Constantine the Great

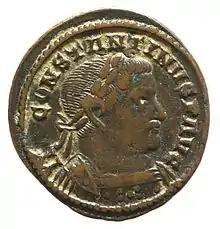
A nummus of Constantine

In the following years, Constantine gradually consolidated his military superiority over his rivals in the crumbling Tetrarchy. In 313, he met Licinius in Milan to secure their alliance by the marriage of Licinius and Constantine's half-sister Constantia. During this meeting, the emperors agreed on the so-called Edict of Milan, officially granting full tolerance to Christianity and all religions in the empire. The document had special benefits for Christians, legalising their religion and granting them restoration for all property seized during Diocletian's persecution. It repudiates past methods of religious coercion and used only general terms to refer to the divine sphere—"Divinity" and "Supreme Divinity", "summa divinitas". The conference was cut short, however, when news reached Licinius that his rival Maximinus had crossed the Bosporus and invaded European territory. Licinius departed and eventually defeated Maximinus, gaining control over the entire eastern half of the Roman Empire. Relations between the two remaining emperors deteriorated, as Constantine suffered an assassination attempt at the hands of a character that Licinius wanted elevated to the rank of Caesar; Licinius, for his part, had Constantine's statues in Emona destroyed. In either 314 or 316 the two augusti fought against one another at the Battle of Cibalae, with Constantine being victorious. They clashed again at the Battle of Mardia in 317 and agreed to a settlement in which Constantine's sons Crispus and Constantine II, and Licinius' son Licinius Junior were made "caesars". After this arrangement, Constantine ruled the dioceses of Pannonia and Macedonia and took residence at Sirmium, whence he could wage war on the Goths and Sarmatians in 322, and on the Goths in 323, defeating and killing their leader Rausimod.